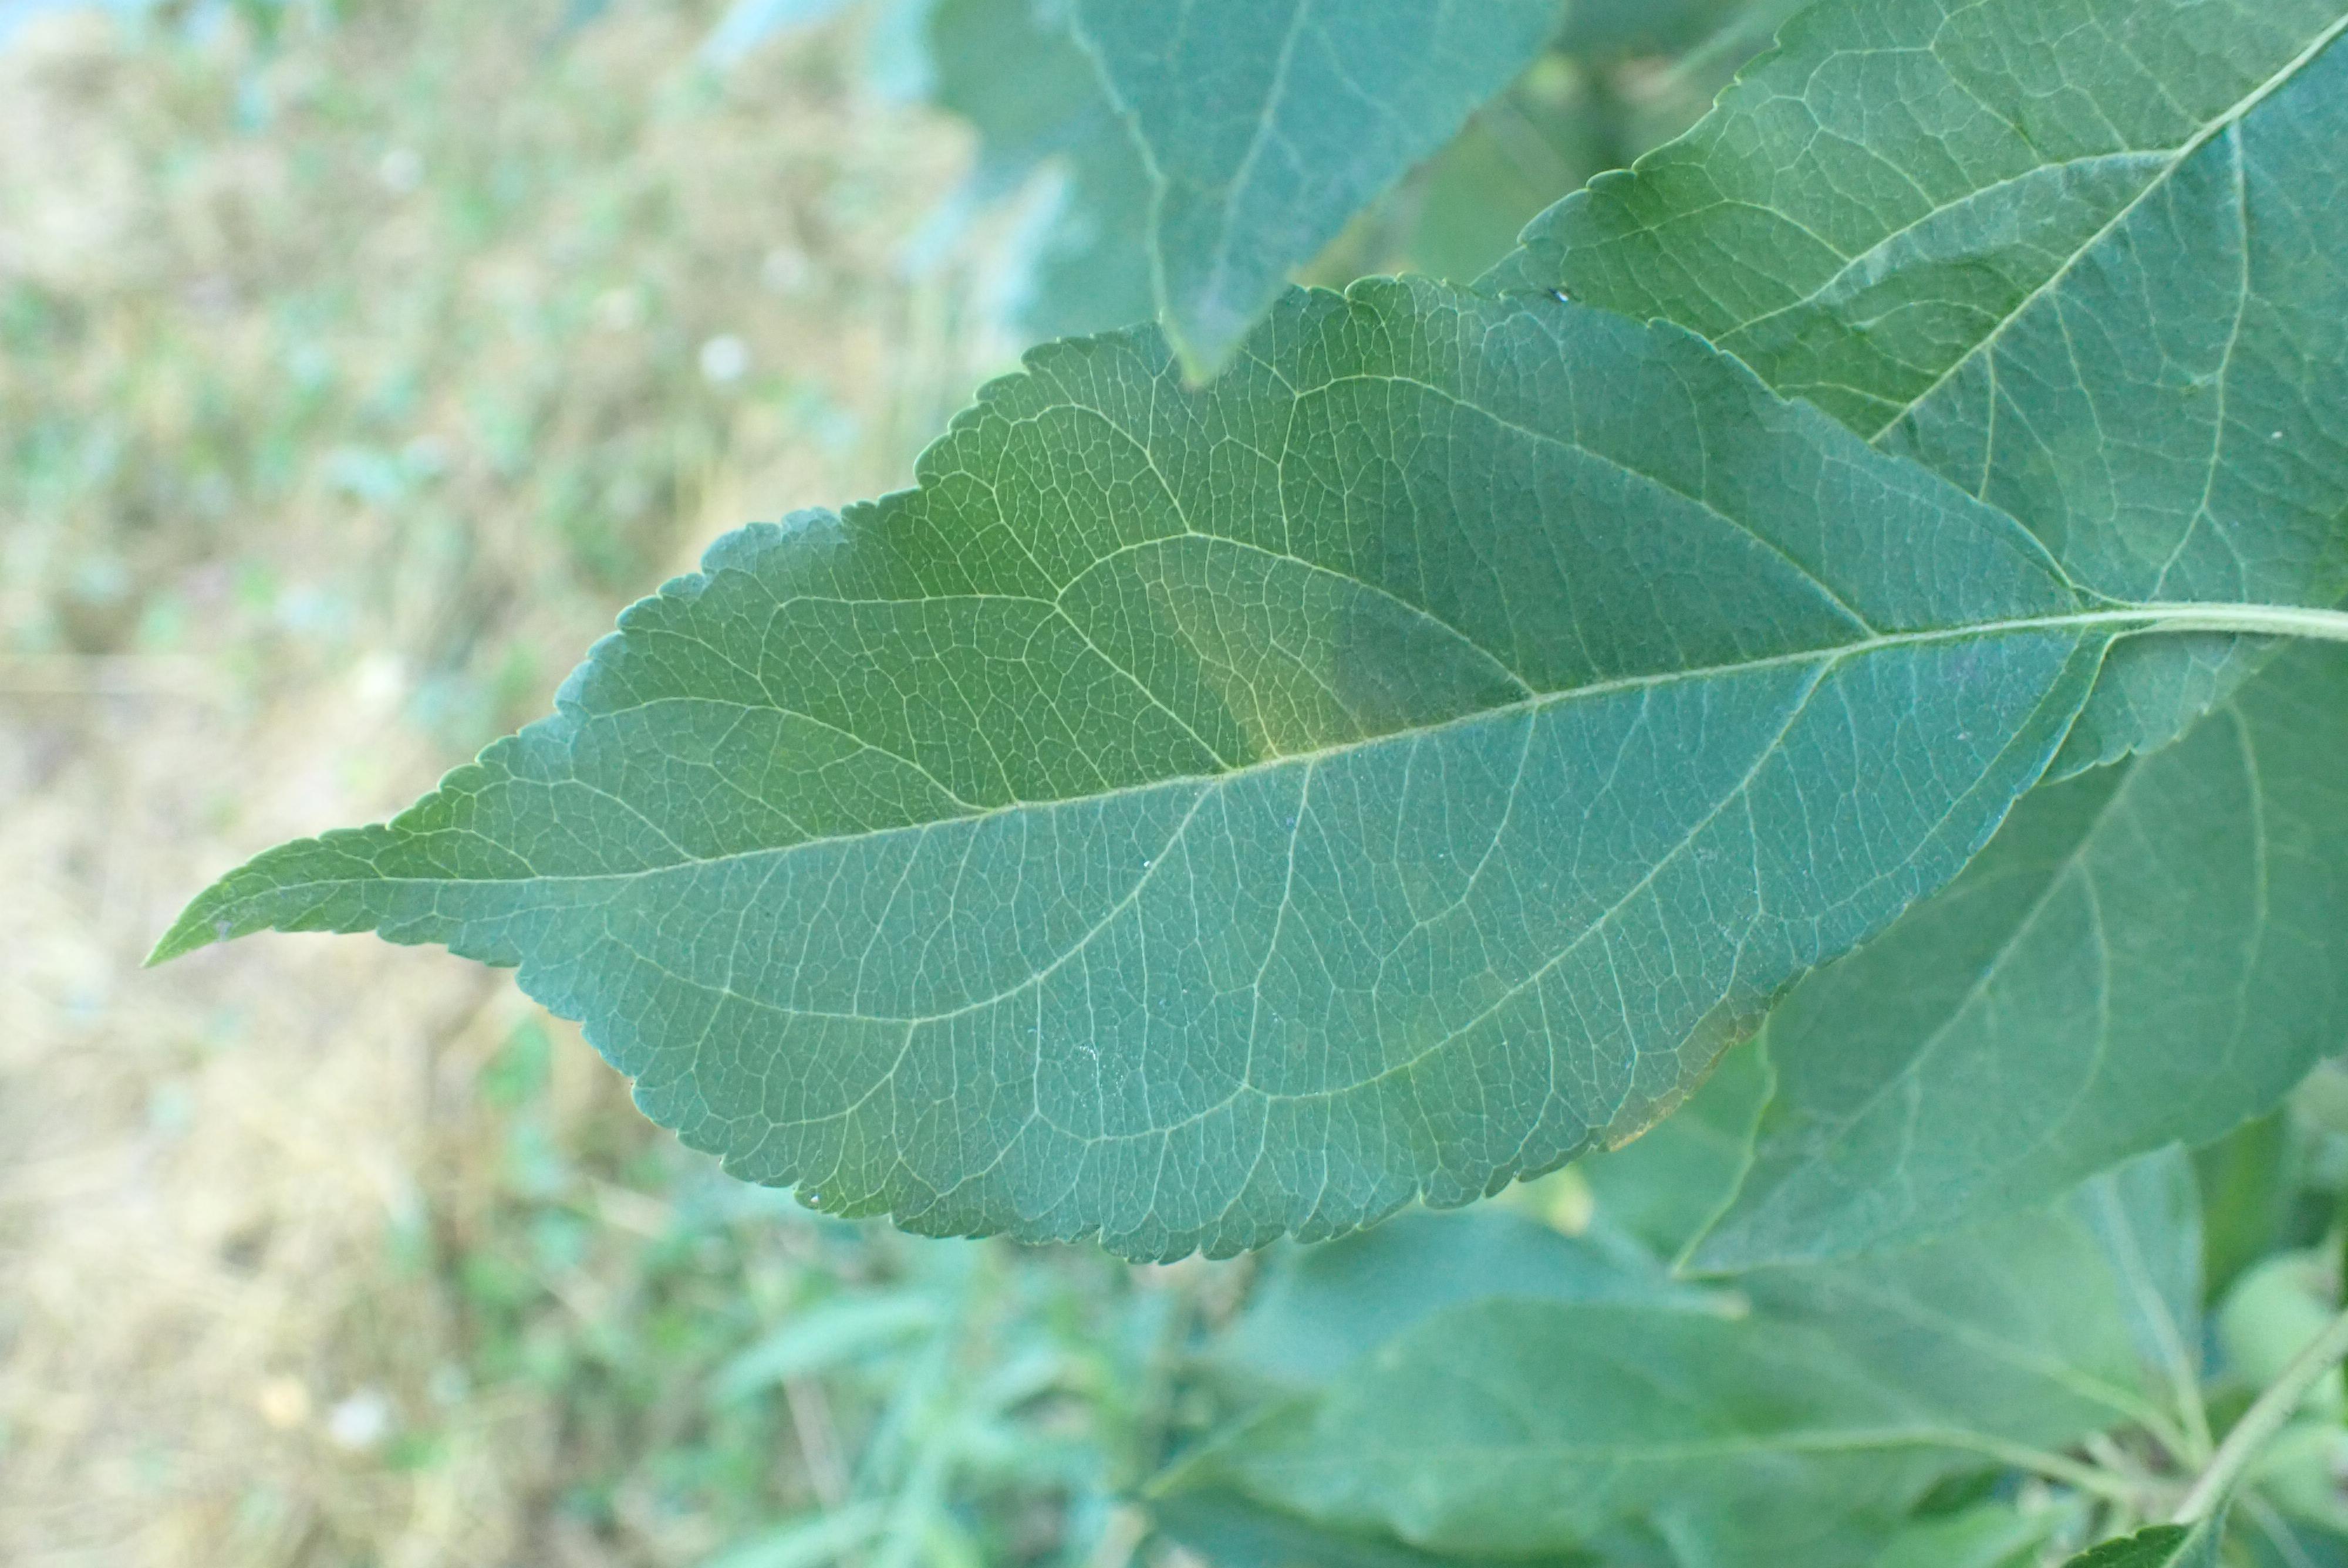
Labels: healthy